Thiago Pereira

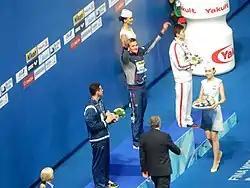
Thiago Pereira won the silver medal in the 200-meter individual medley at Kazan 2015

In August 2012, at the Jose Finkel Trophy, he broke the short-course South American record in the 200-meter individual medley, with a time of 1:52.30.